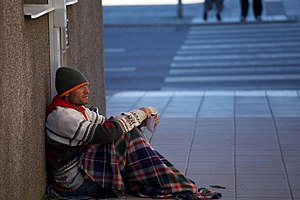
Tiggeri / Historie / Tiggeri i Danmark
En tigger i Uppsala, Sverige. Juni 2014.
Tiggeri er den praksis at bede andre at give noget til livets ophold, ofte penge, med ingen eller kun lille forventning om at skulle give noget tilbage. En person der gør sådan kaldes en tigger. Tiggere findes ofte på offentlige steder såsom transportveje, byparker og markeder. Udover penge kan en tigger også bede om mad, drikke, cigaretter eller andre små ting.